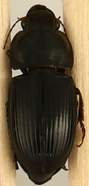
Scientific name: Anisodactylus ovularis
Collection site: Blandy Experimental Farm Site (BLAN), plot BLAN_003